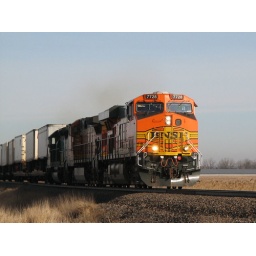
Just south of Randall, I grabbed this shot from the car window on an early spring day in 2007.